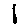
Label: 1